Javi Martínez

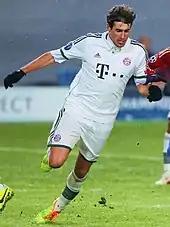
Martínez playing for Bayern in November 2013

Martínez started the 2013–14 campaign on the substitutes bench, under new manager Pep Guardiola. On 30 August 2013, in that year's UEFA Super Cup, he took the pitch early into the second half of the match against Chelsea, and scored the 2–2 equalizer in the last minute of extra time, as the Bavarians went on to win the trophy in Prague after a penalty shootout. Martínez finished the season with one goal in 34 appearances.